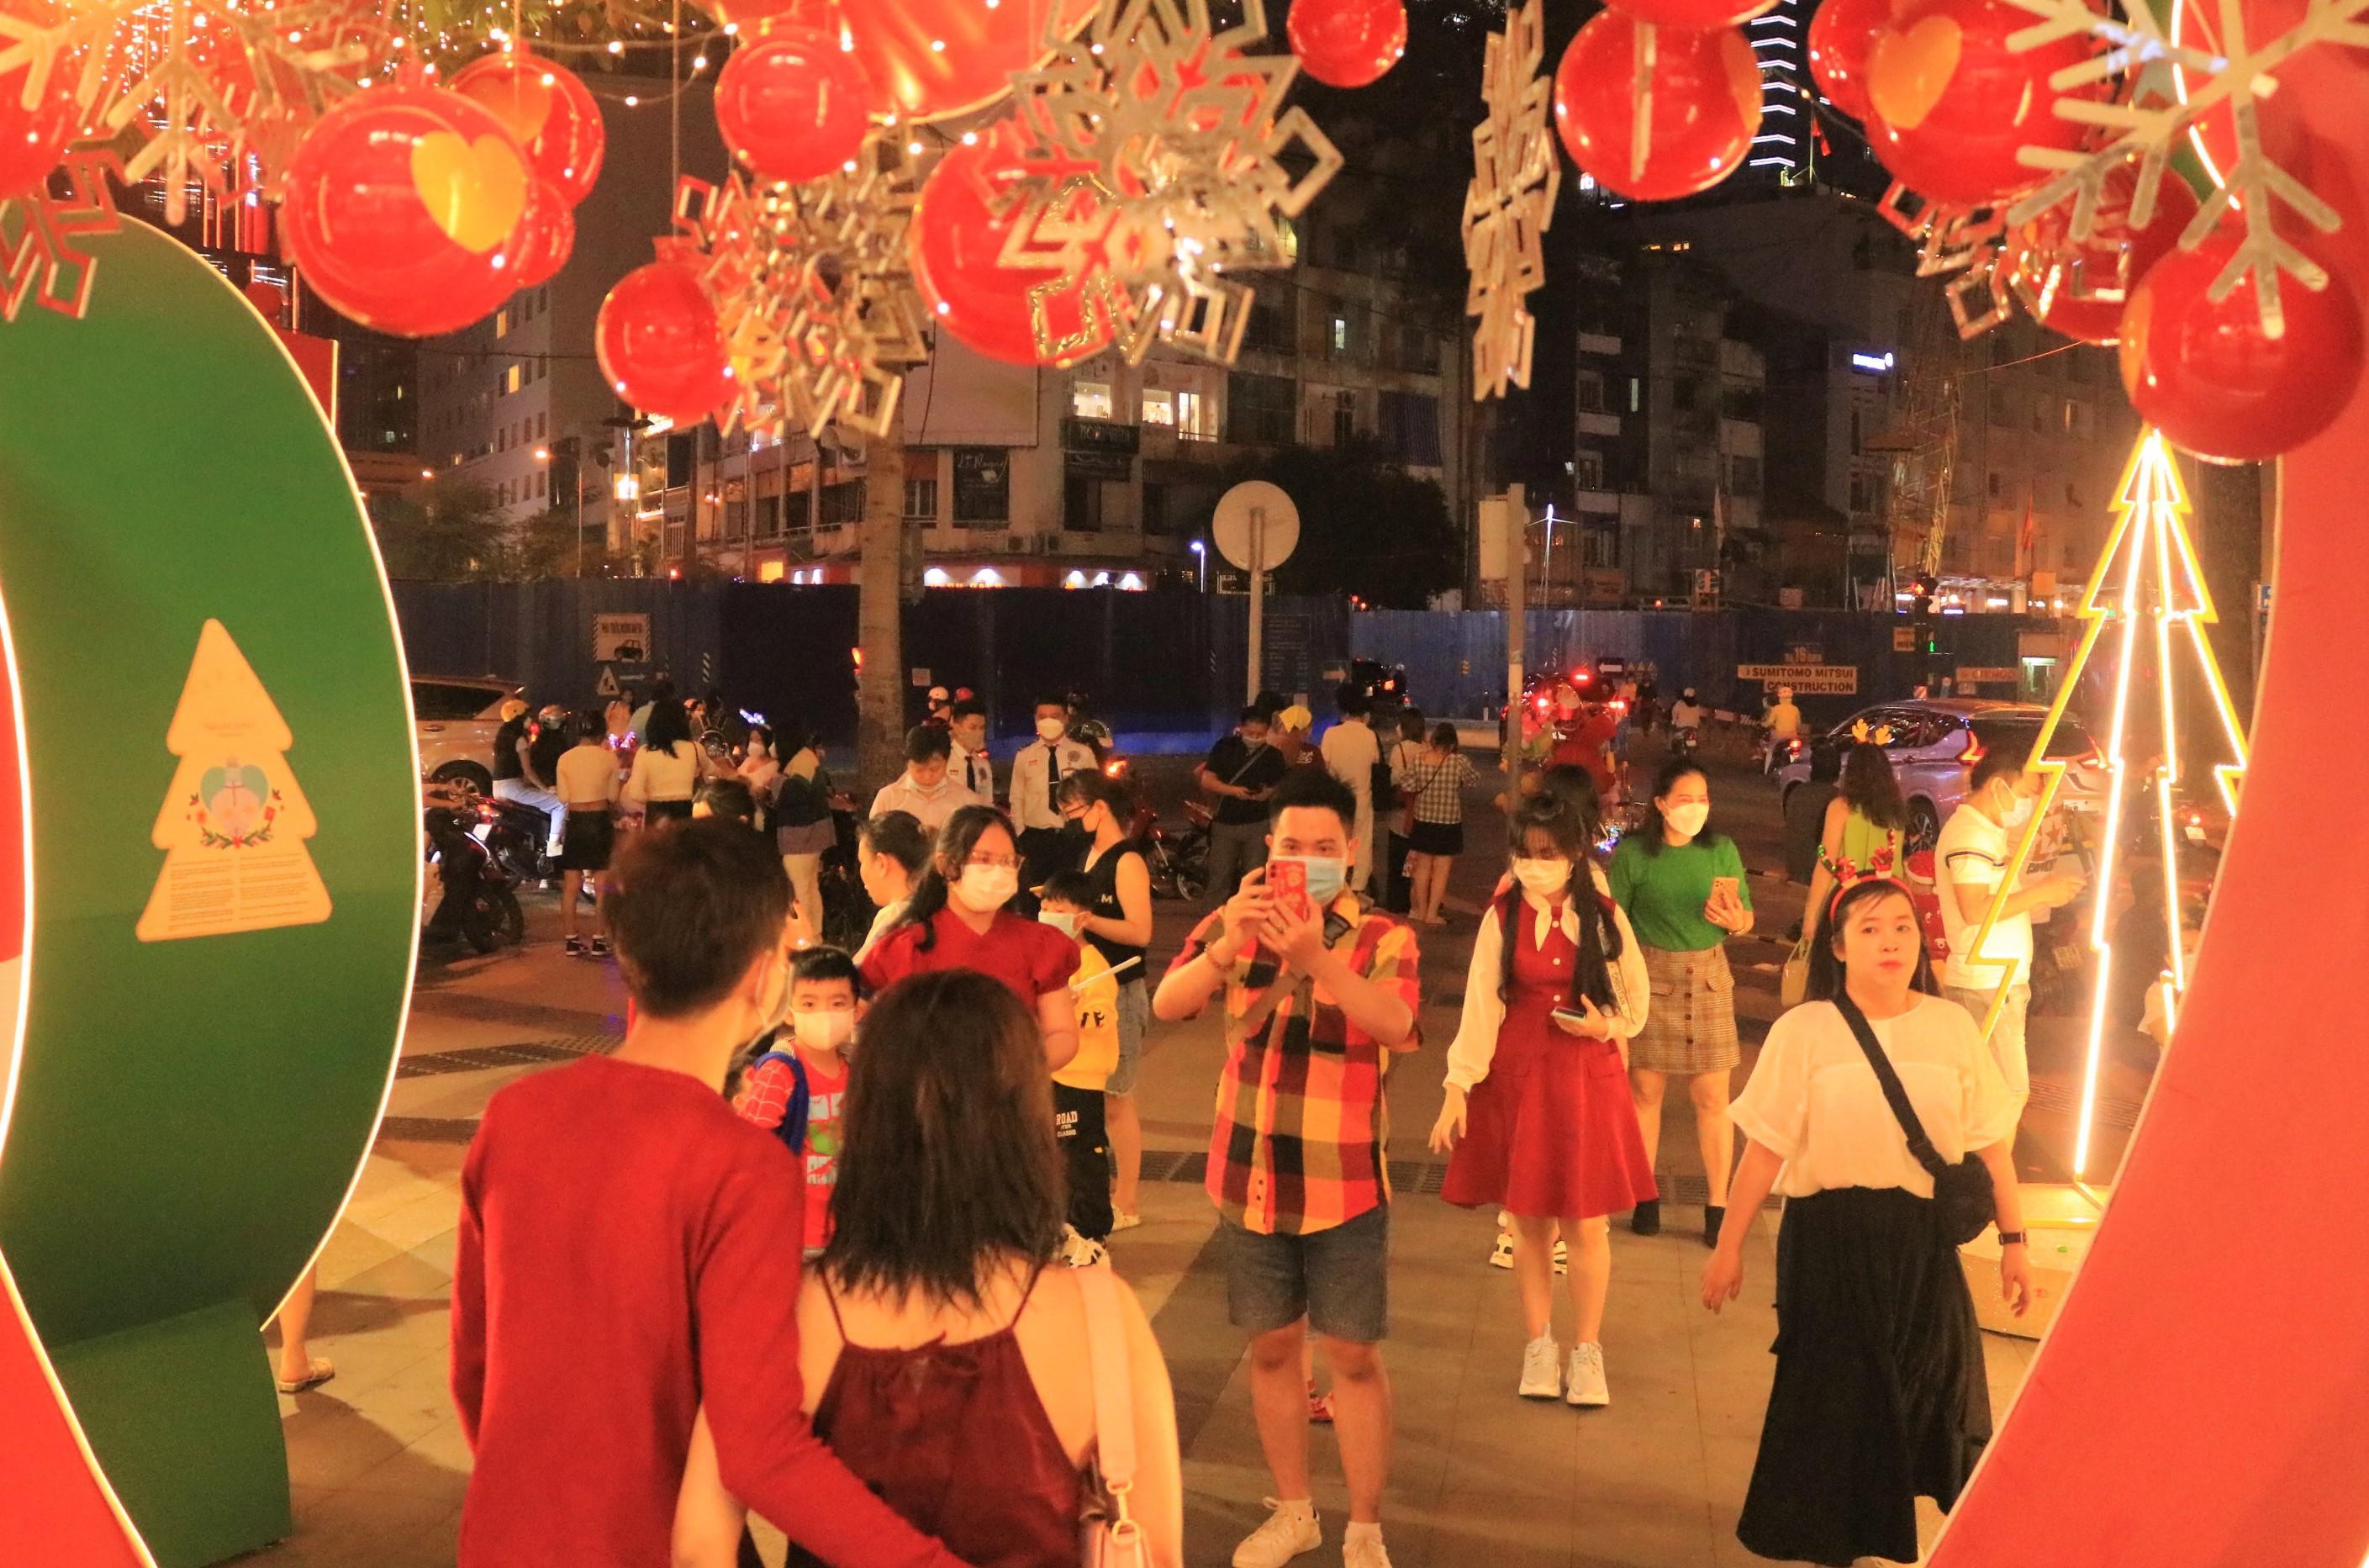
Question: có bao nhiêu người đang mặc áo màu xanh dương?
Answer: không có người nào đang mặc áo màu xanh dương cả